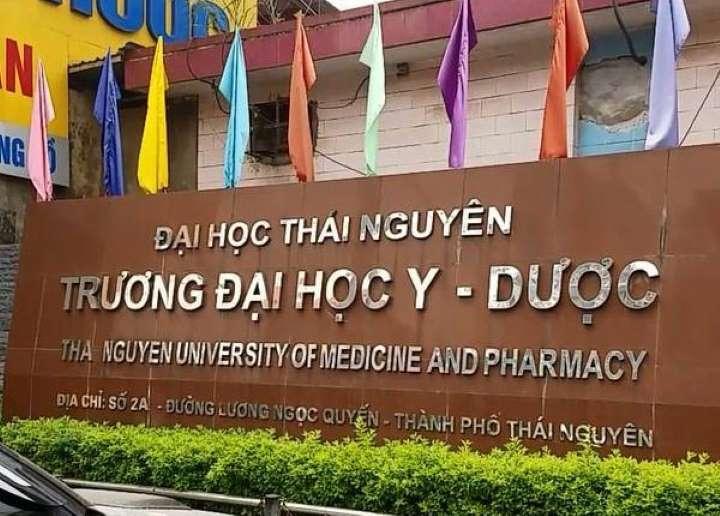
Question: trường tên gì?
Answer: trường đại học y - dược thái nguyên